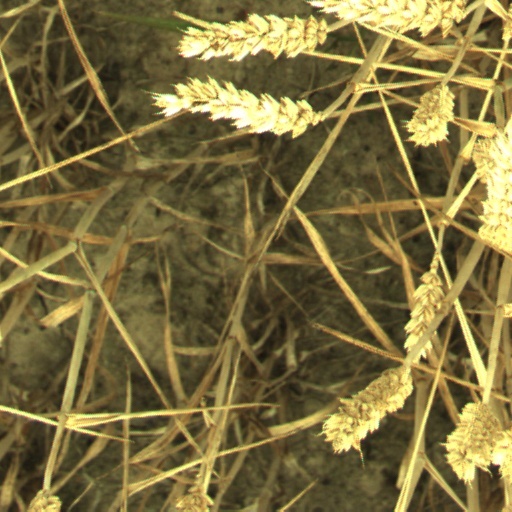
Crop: wheat